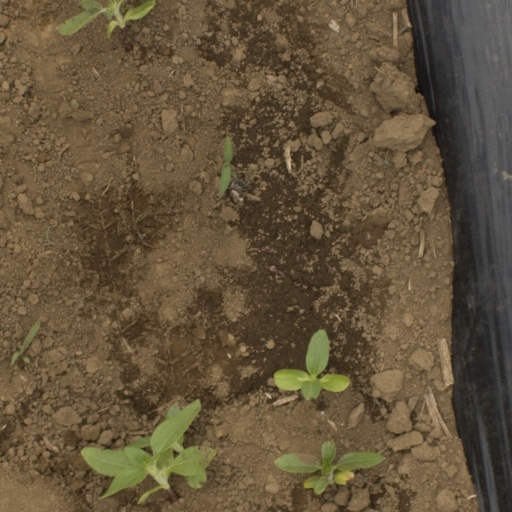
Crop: Jerusalem artichoke